Tron Øgrim

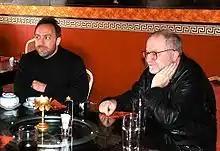
Jimmy Wales with Øgrim

Tron Øgrim became a contributor on Wikipedia in December 2005, when libelous statements about a colleague appeared in a Norwegian Wikipedia article. Øgrim continued as a Wikipedia editor after the issue was resolved, writing about constructed languages through most of 2006. In the fall of 2006, his focus changed to Nepal generally and the history of communism in Nepal specifically. Øgrim was known in the Norwegian wikicommunity for writing very long articles about somewhat obscure topics. He also cared much about smaller wikis and their progress. He was routinely posting messages about milestones at the Norwegian Village Pump, as well as participating on the announcements page.